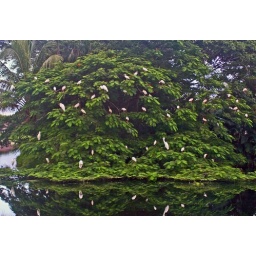
Birds of a Feather flock together in a tree down thew street from us. They are Snowy Egrets.